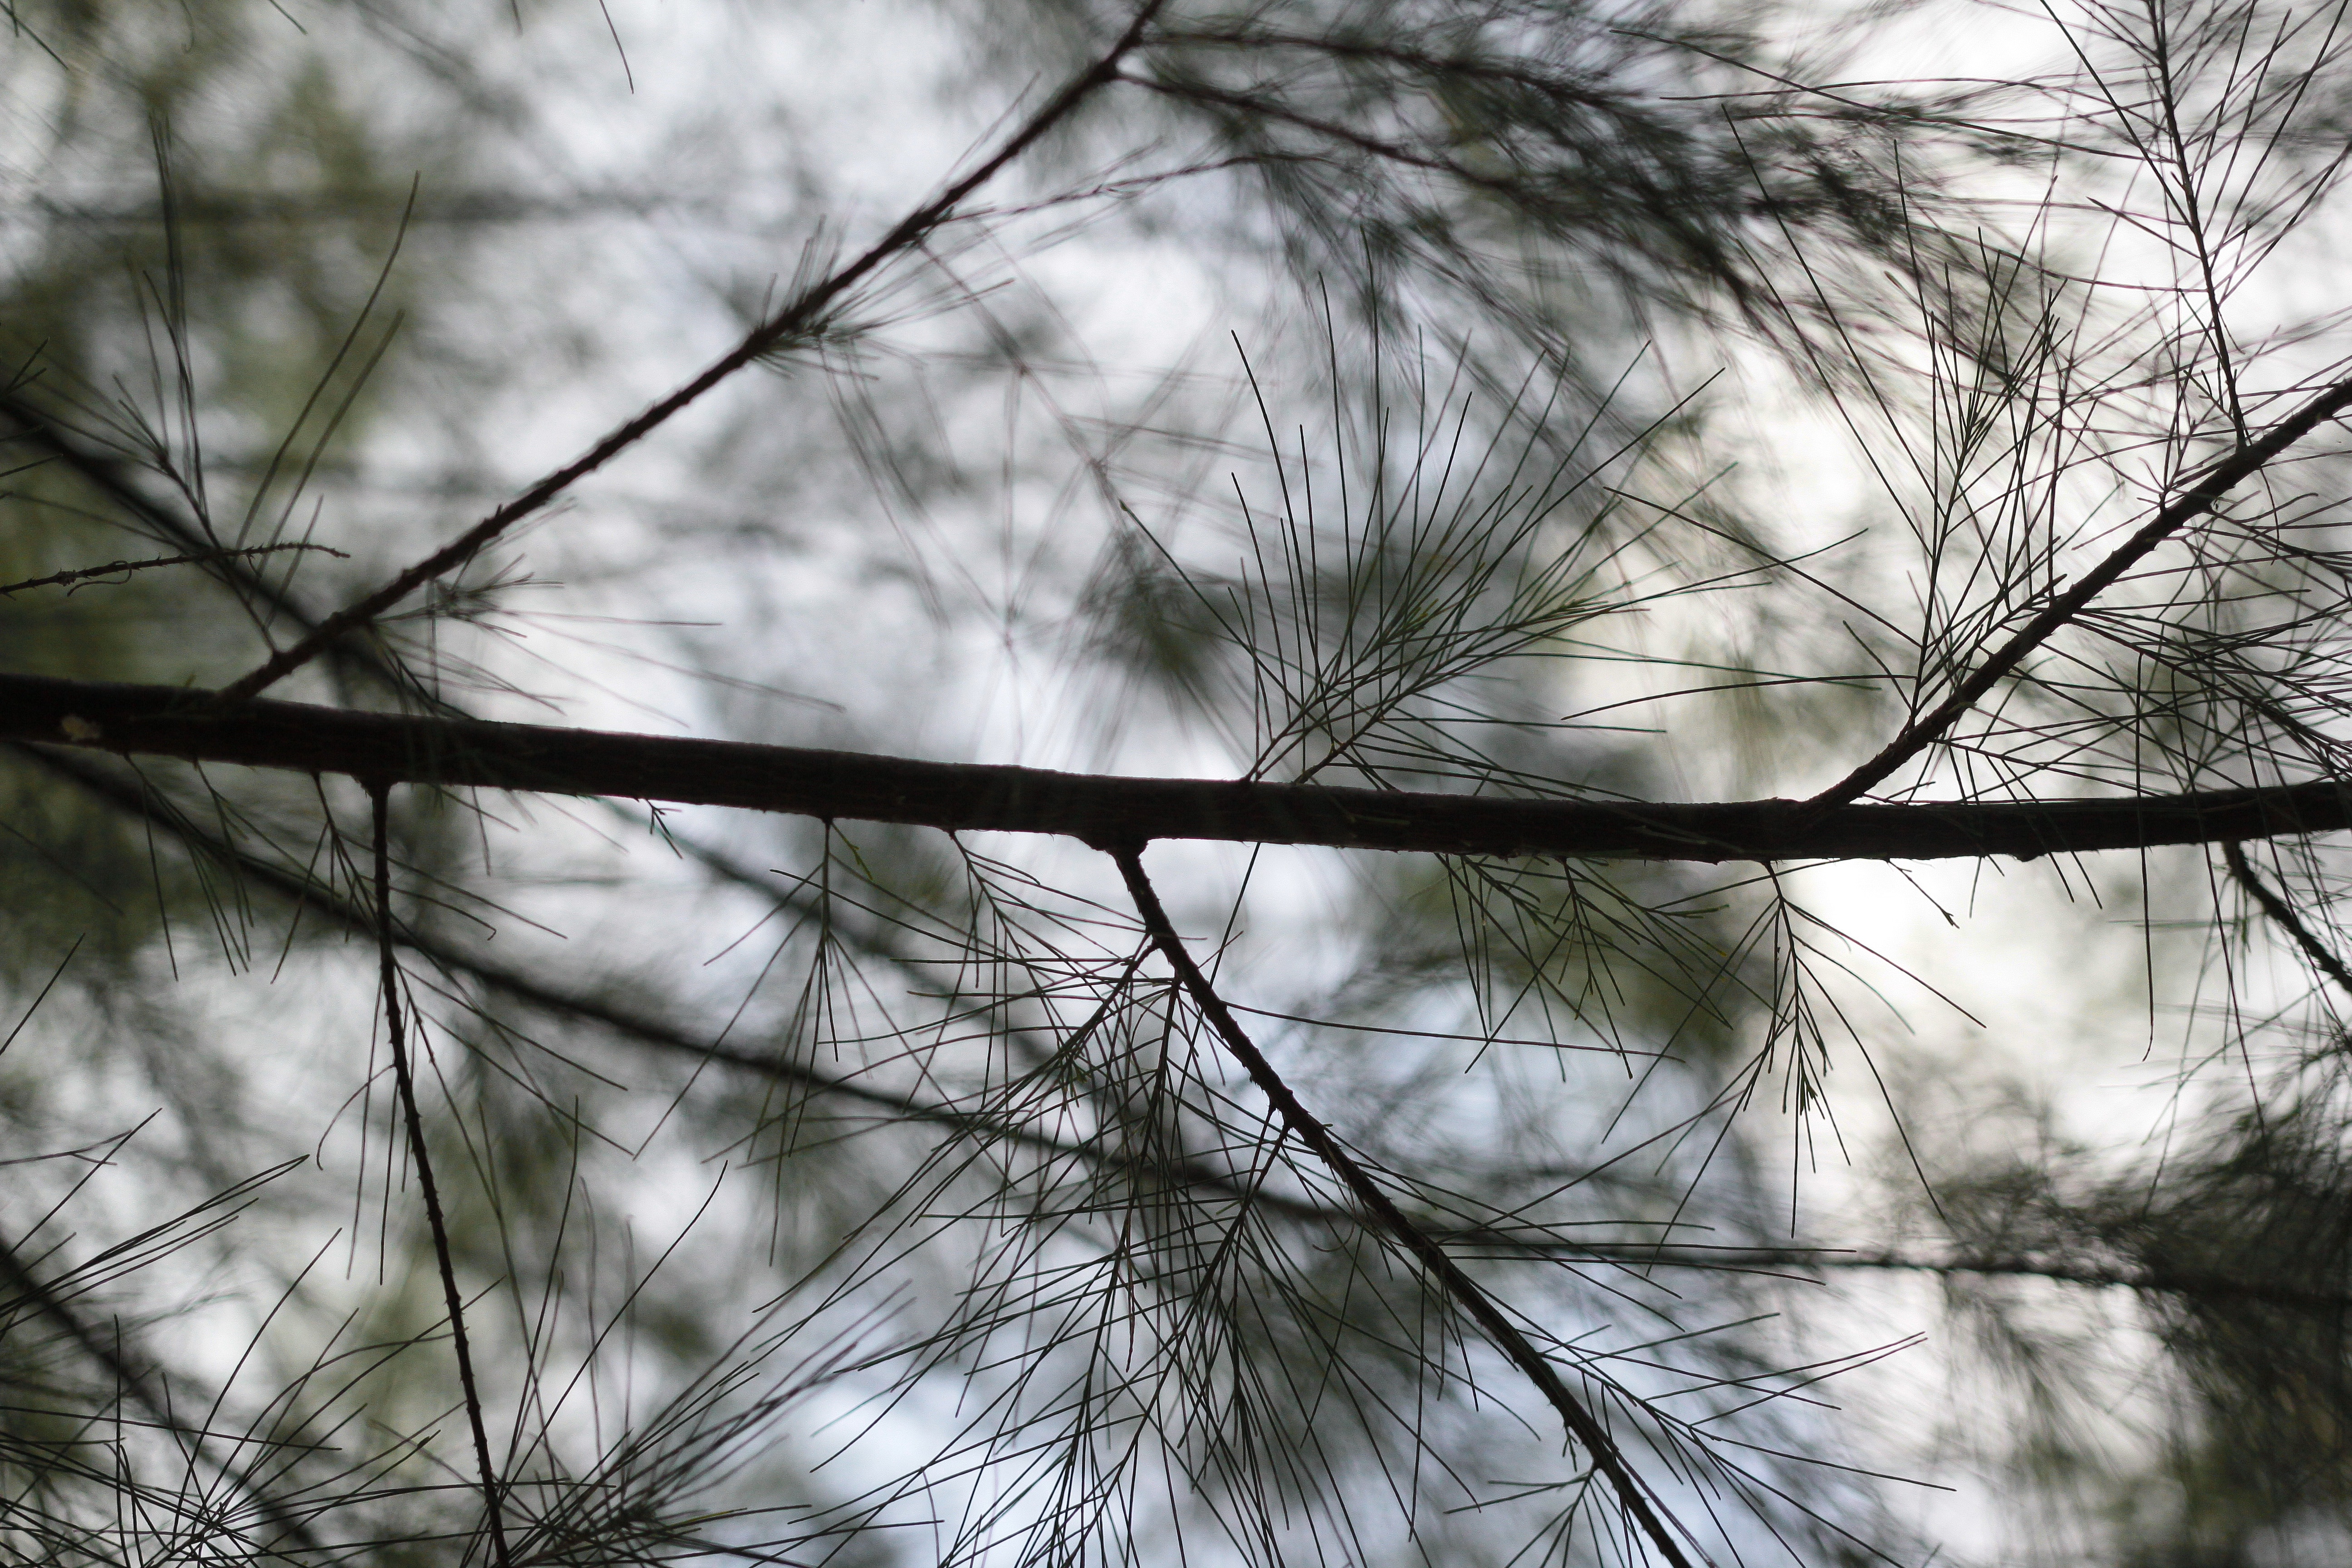
branch, tree, nature, sky, leaf, twig, black and white, daytime, plant, woody plant, botany, monochrome photography, monochrome, spring, line, atmosphere, sunlight, white pine, reflection, grass, Colorfulness, photography, cloud, plant stem, winter, forest, stock photography, pine family, wire